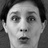
Emotion: surprise